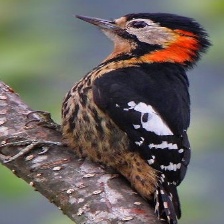
Species: DARJEELING WOODPECKER
Scientific name: DENDROCOPOS DARJELLENSIS